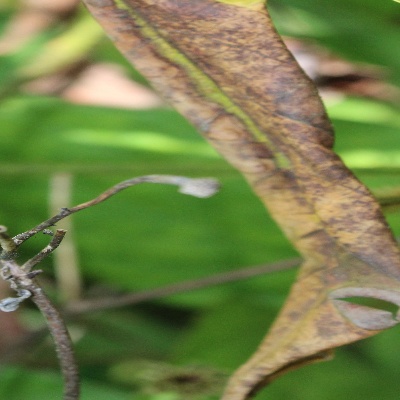
Crop: Cassava
Condition: bacterial blight